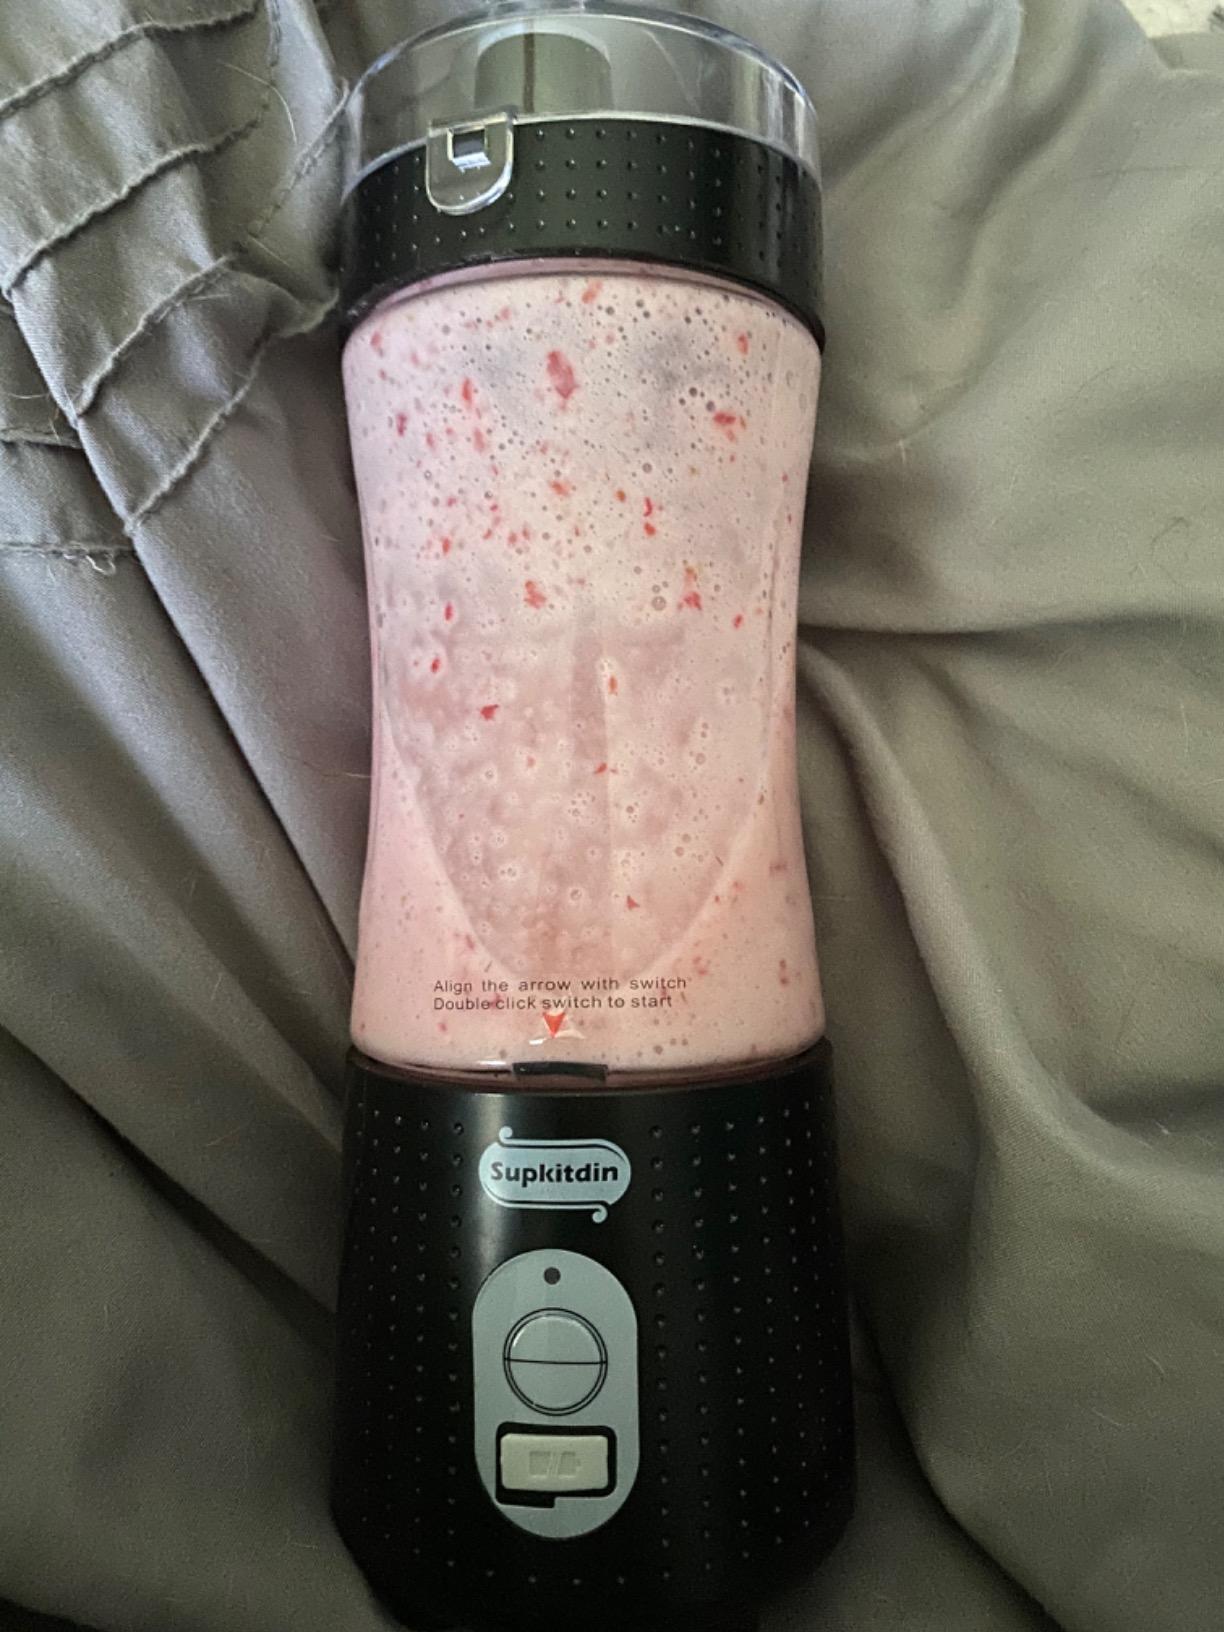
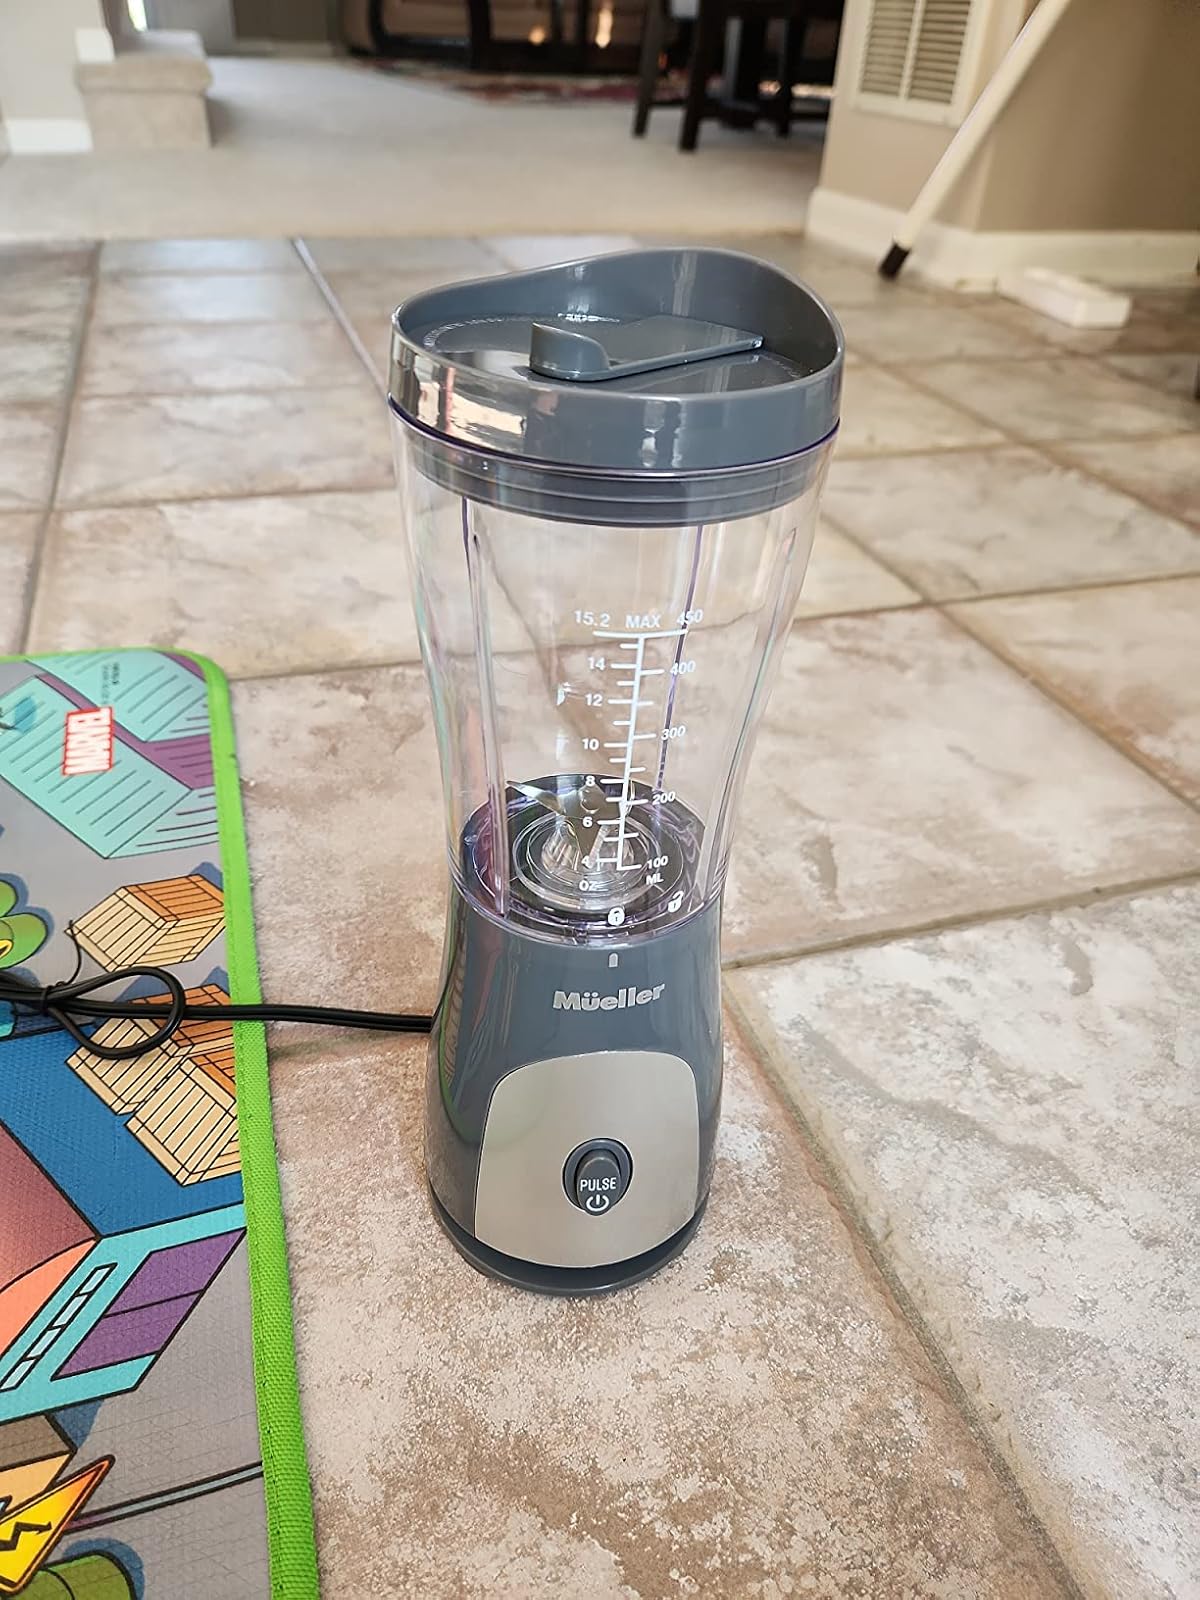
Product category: items_blender
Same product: no